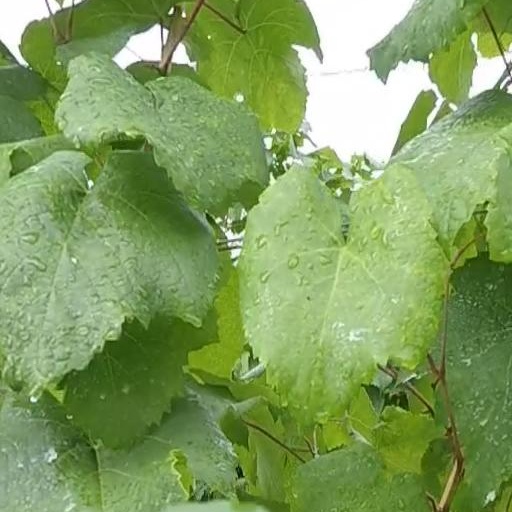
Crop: grape